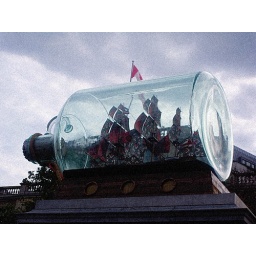
ship in a bottle